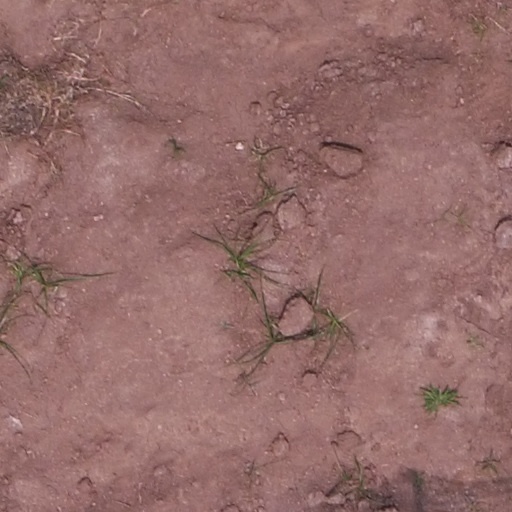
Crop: maize; corn